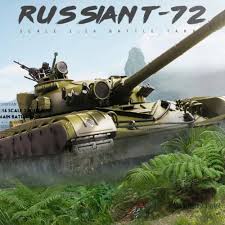
Label: Tank